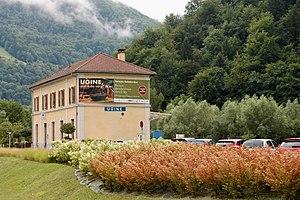
Office du tourisme d'Ugine dans l'ancienne gare d'Ugine.
Ugine est une commune française située dans le département de la Savoie, en région Auvergne-Rhône-Alpes.